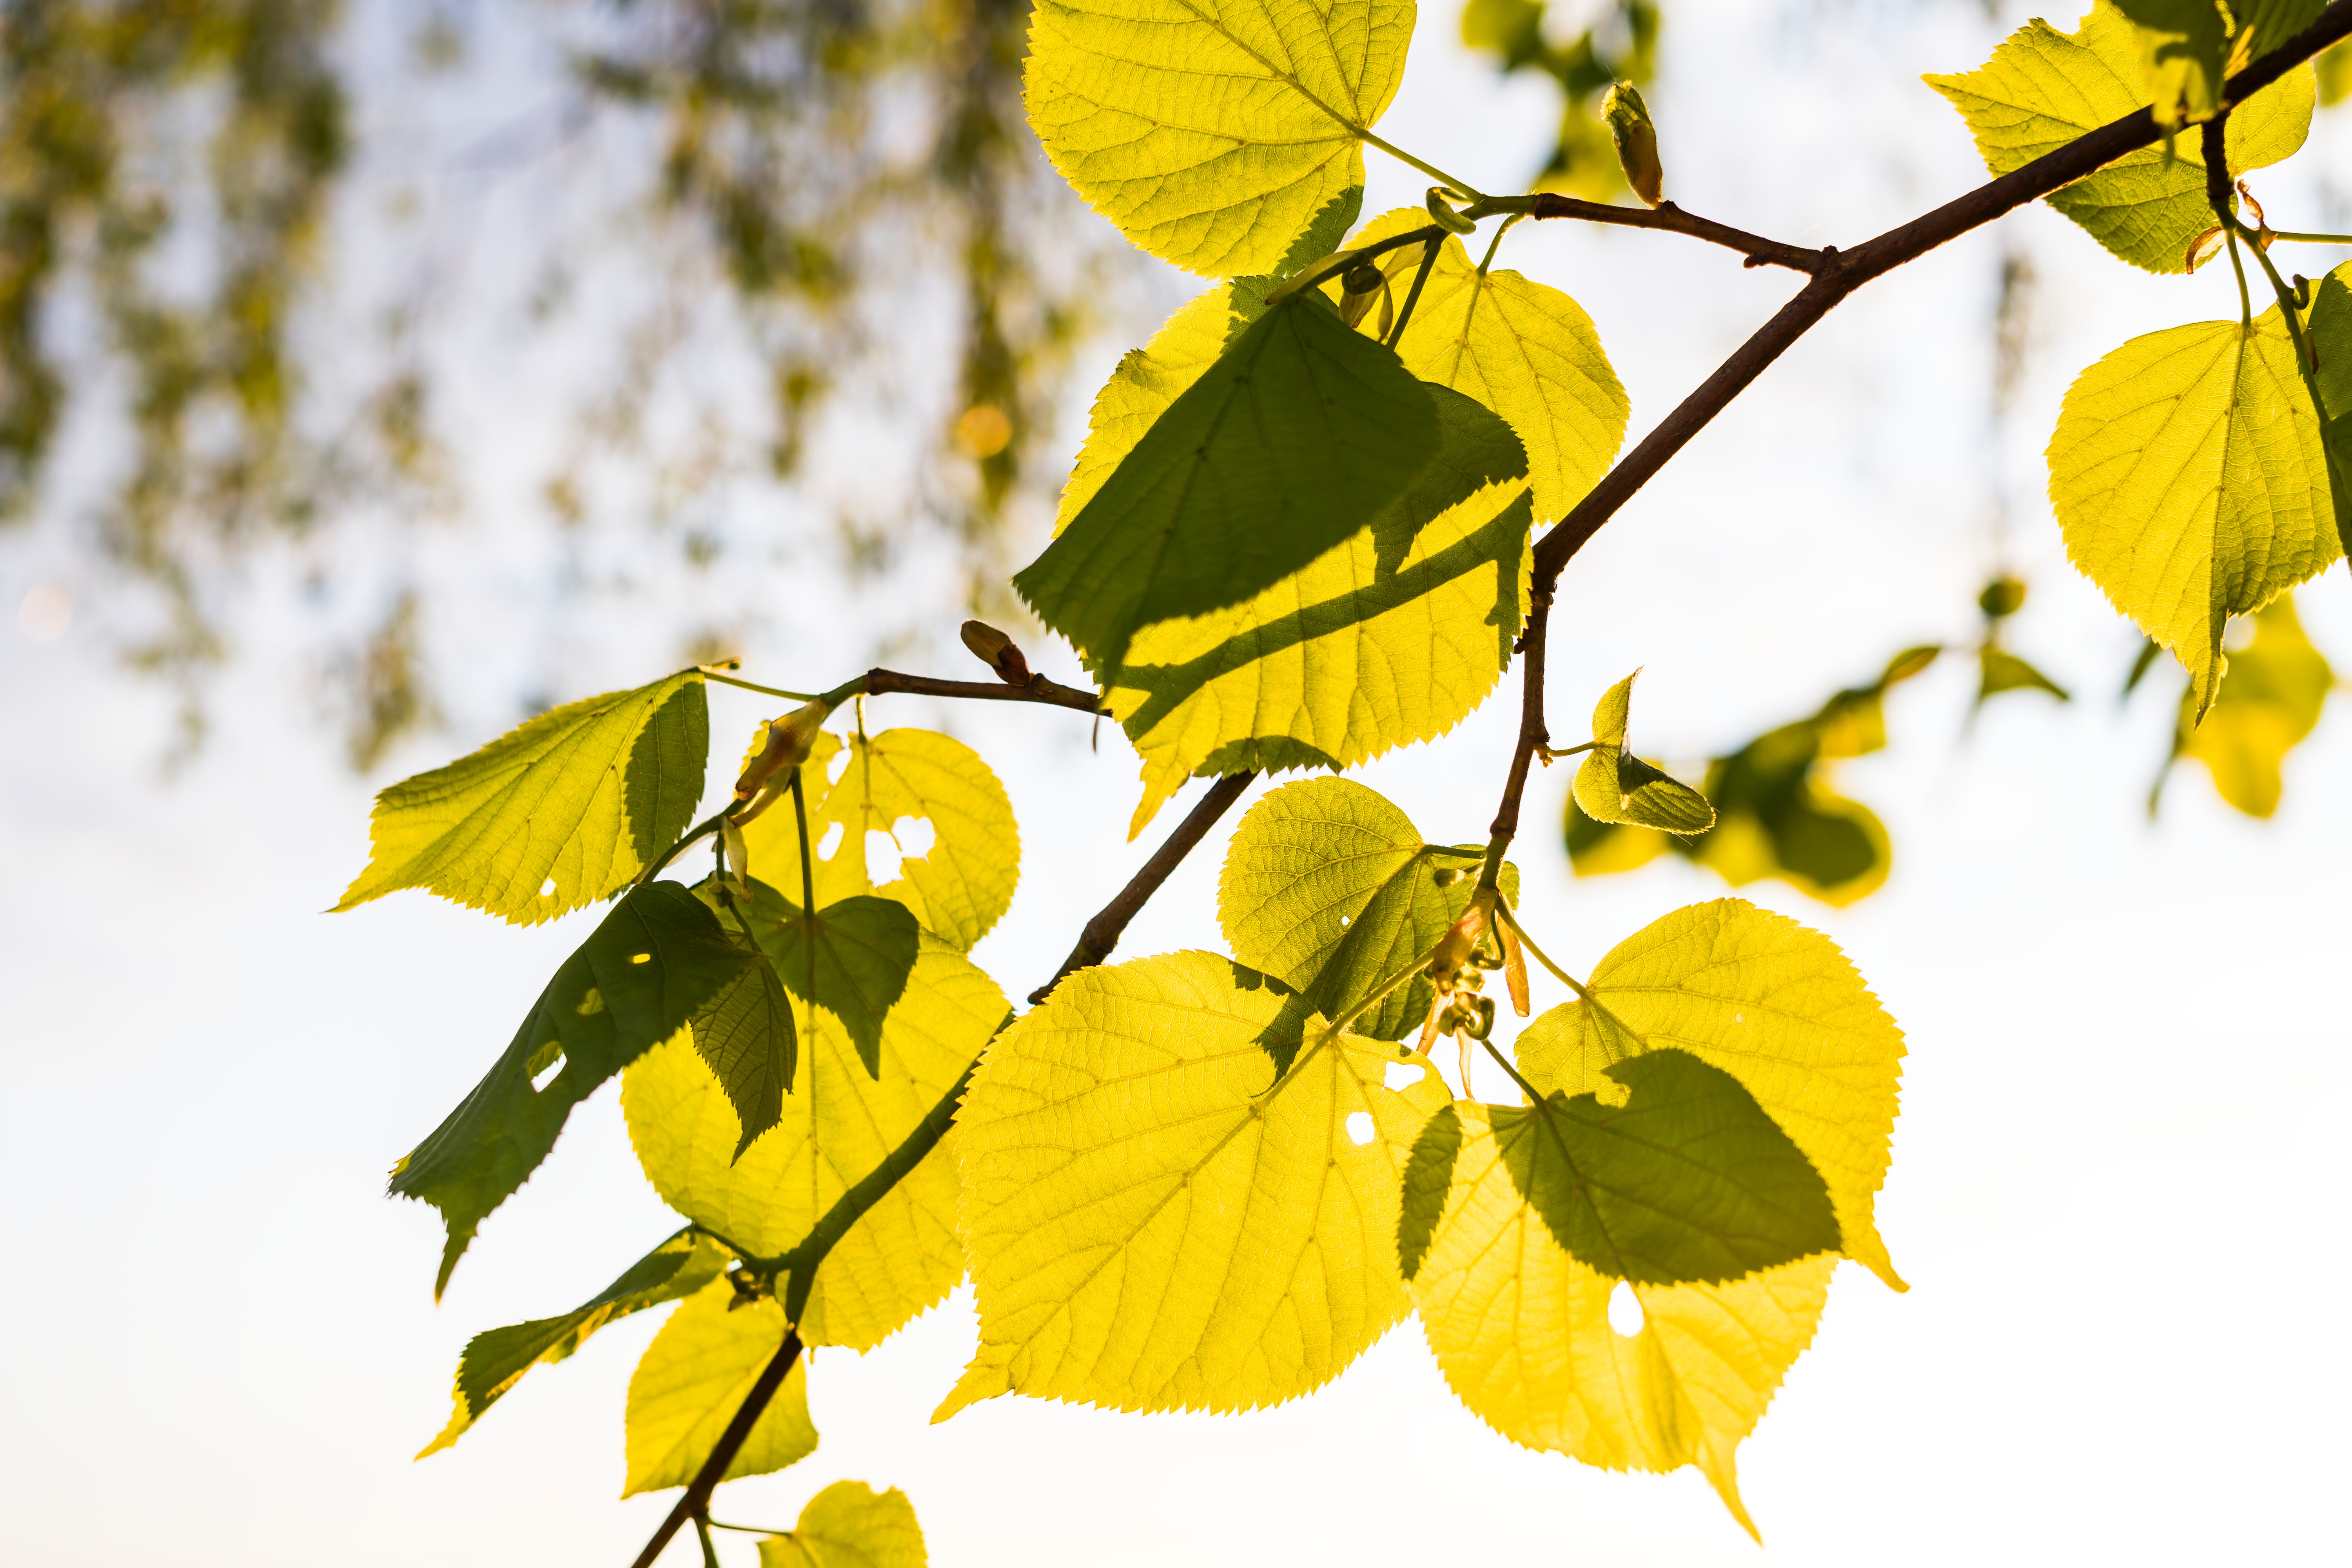
leaf, plant, tree, flower, yellow, woody plant, flowering plant, branch, twig, deciduous, plant stem, beech